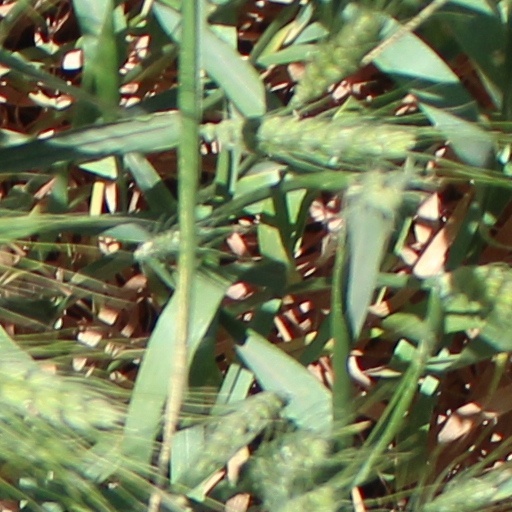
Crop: wheat